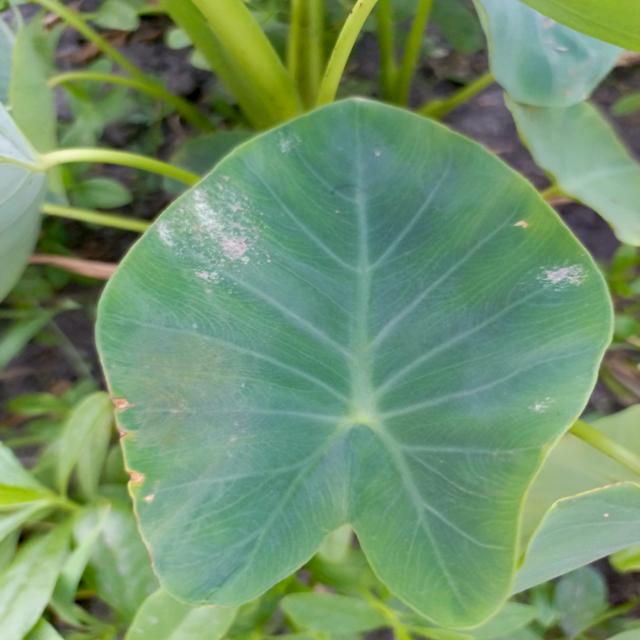
Label: Early_Blight